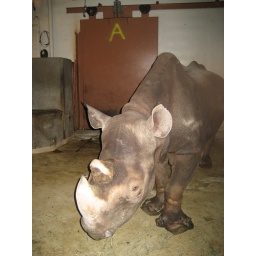
This is the female rhino. The male was begin cranky (scary) and knocking his horn against the huge protective poles.